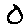
Label: 0